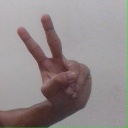
अक्षर: ऐ